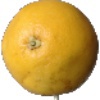
Label: white_grapefruit